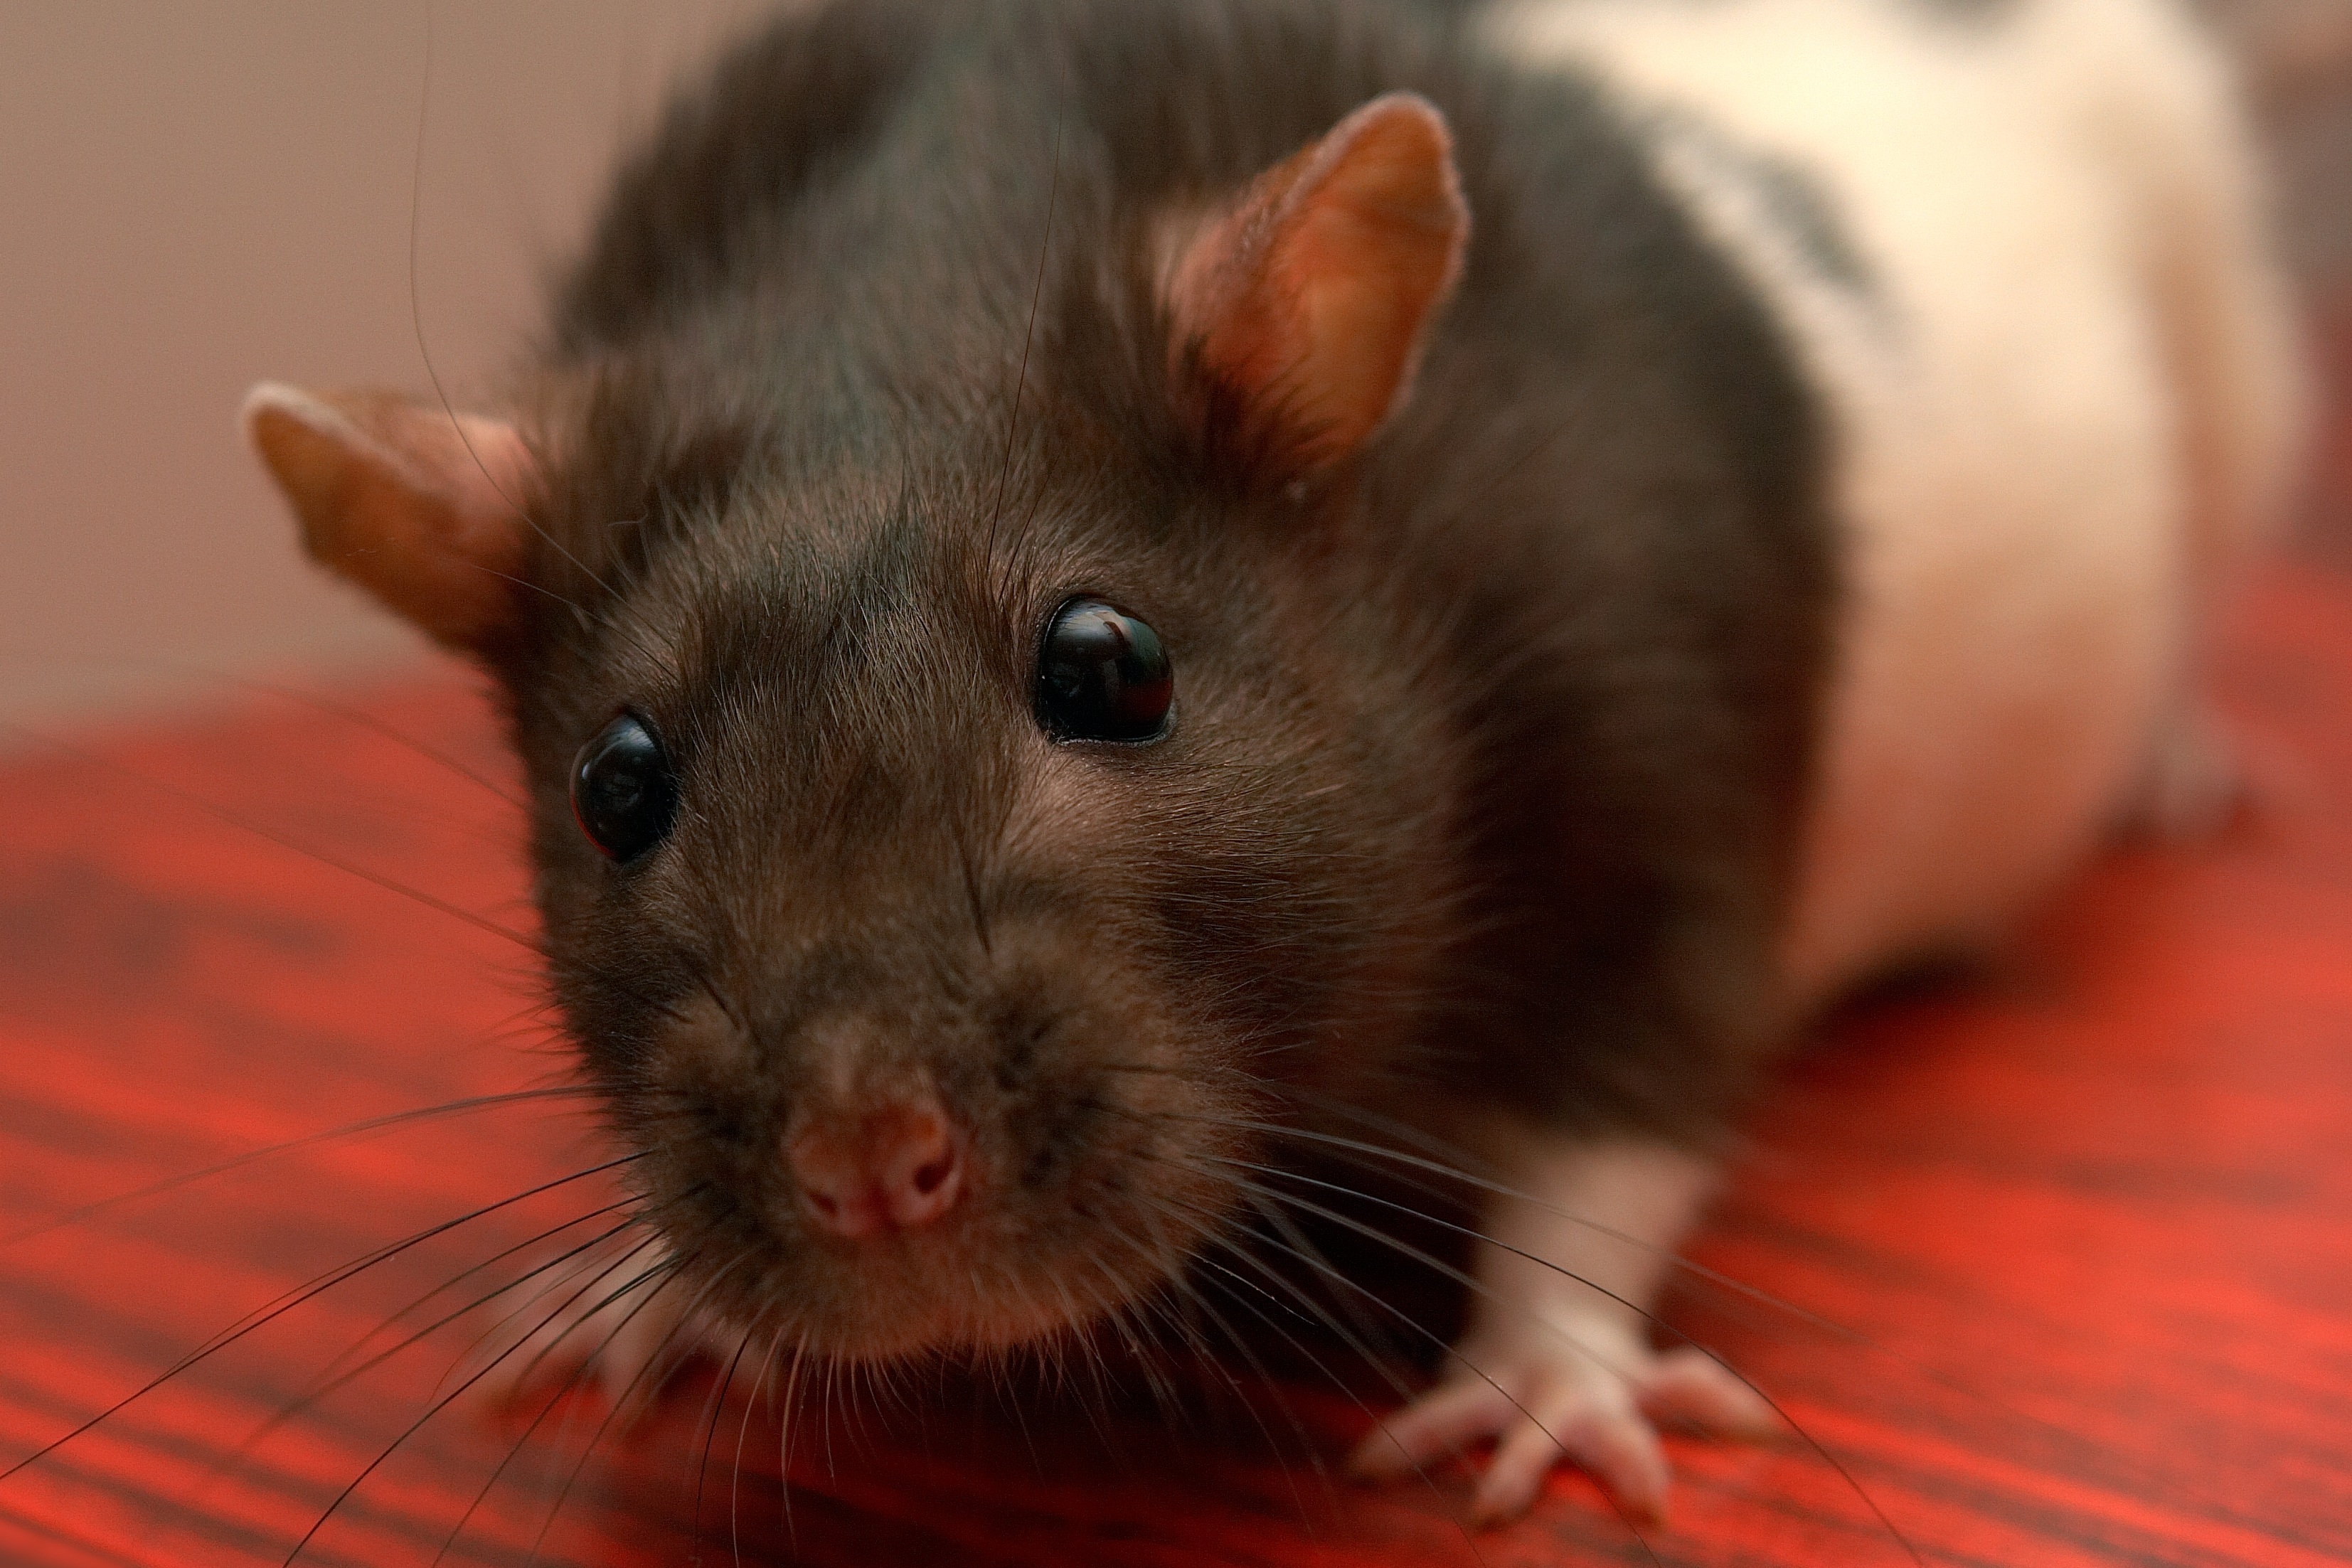
mouse, pet, mammal, closeup, rodent, fauna, rat, whiskers, decorative, vertebrate, pest, gerbil, muroidea, muridae, homemade ivotnoekrysa